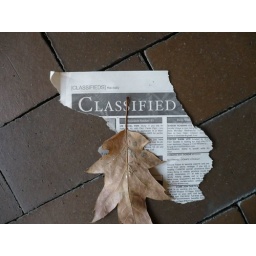
One of many scraps of paper littering the ground in front of the Odegaard undergraduate library.